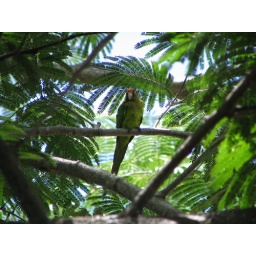
A newly-released bird in the Guanacaste tree outside our house.